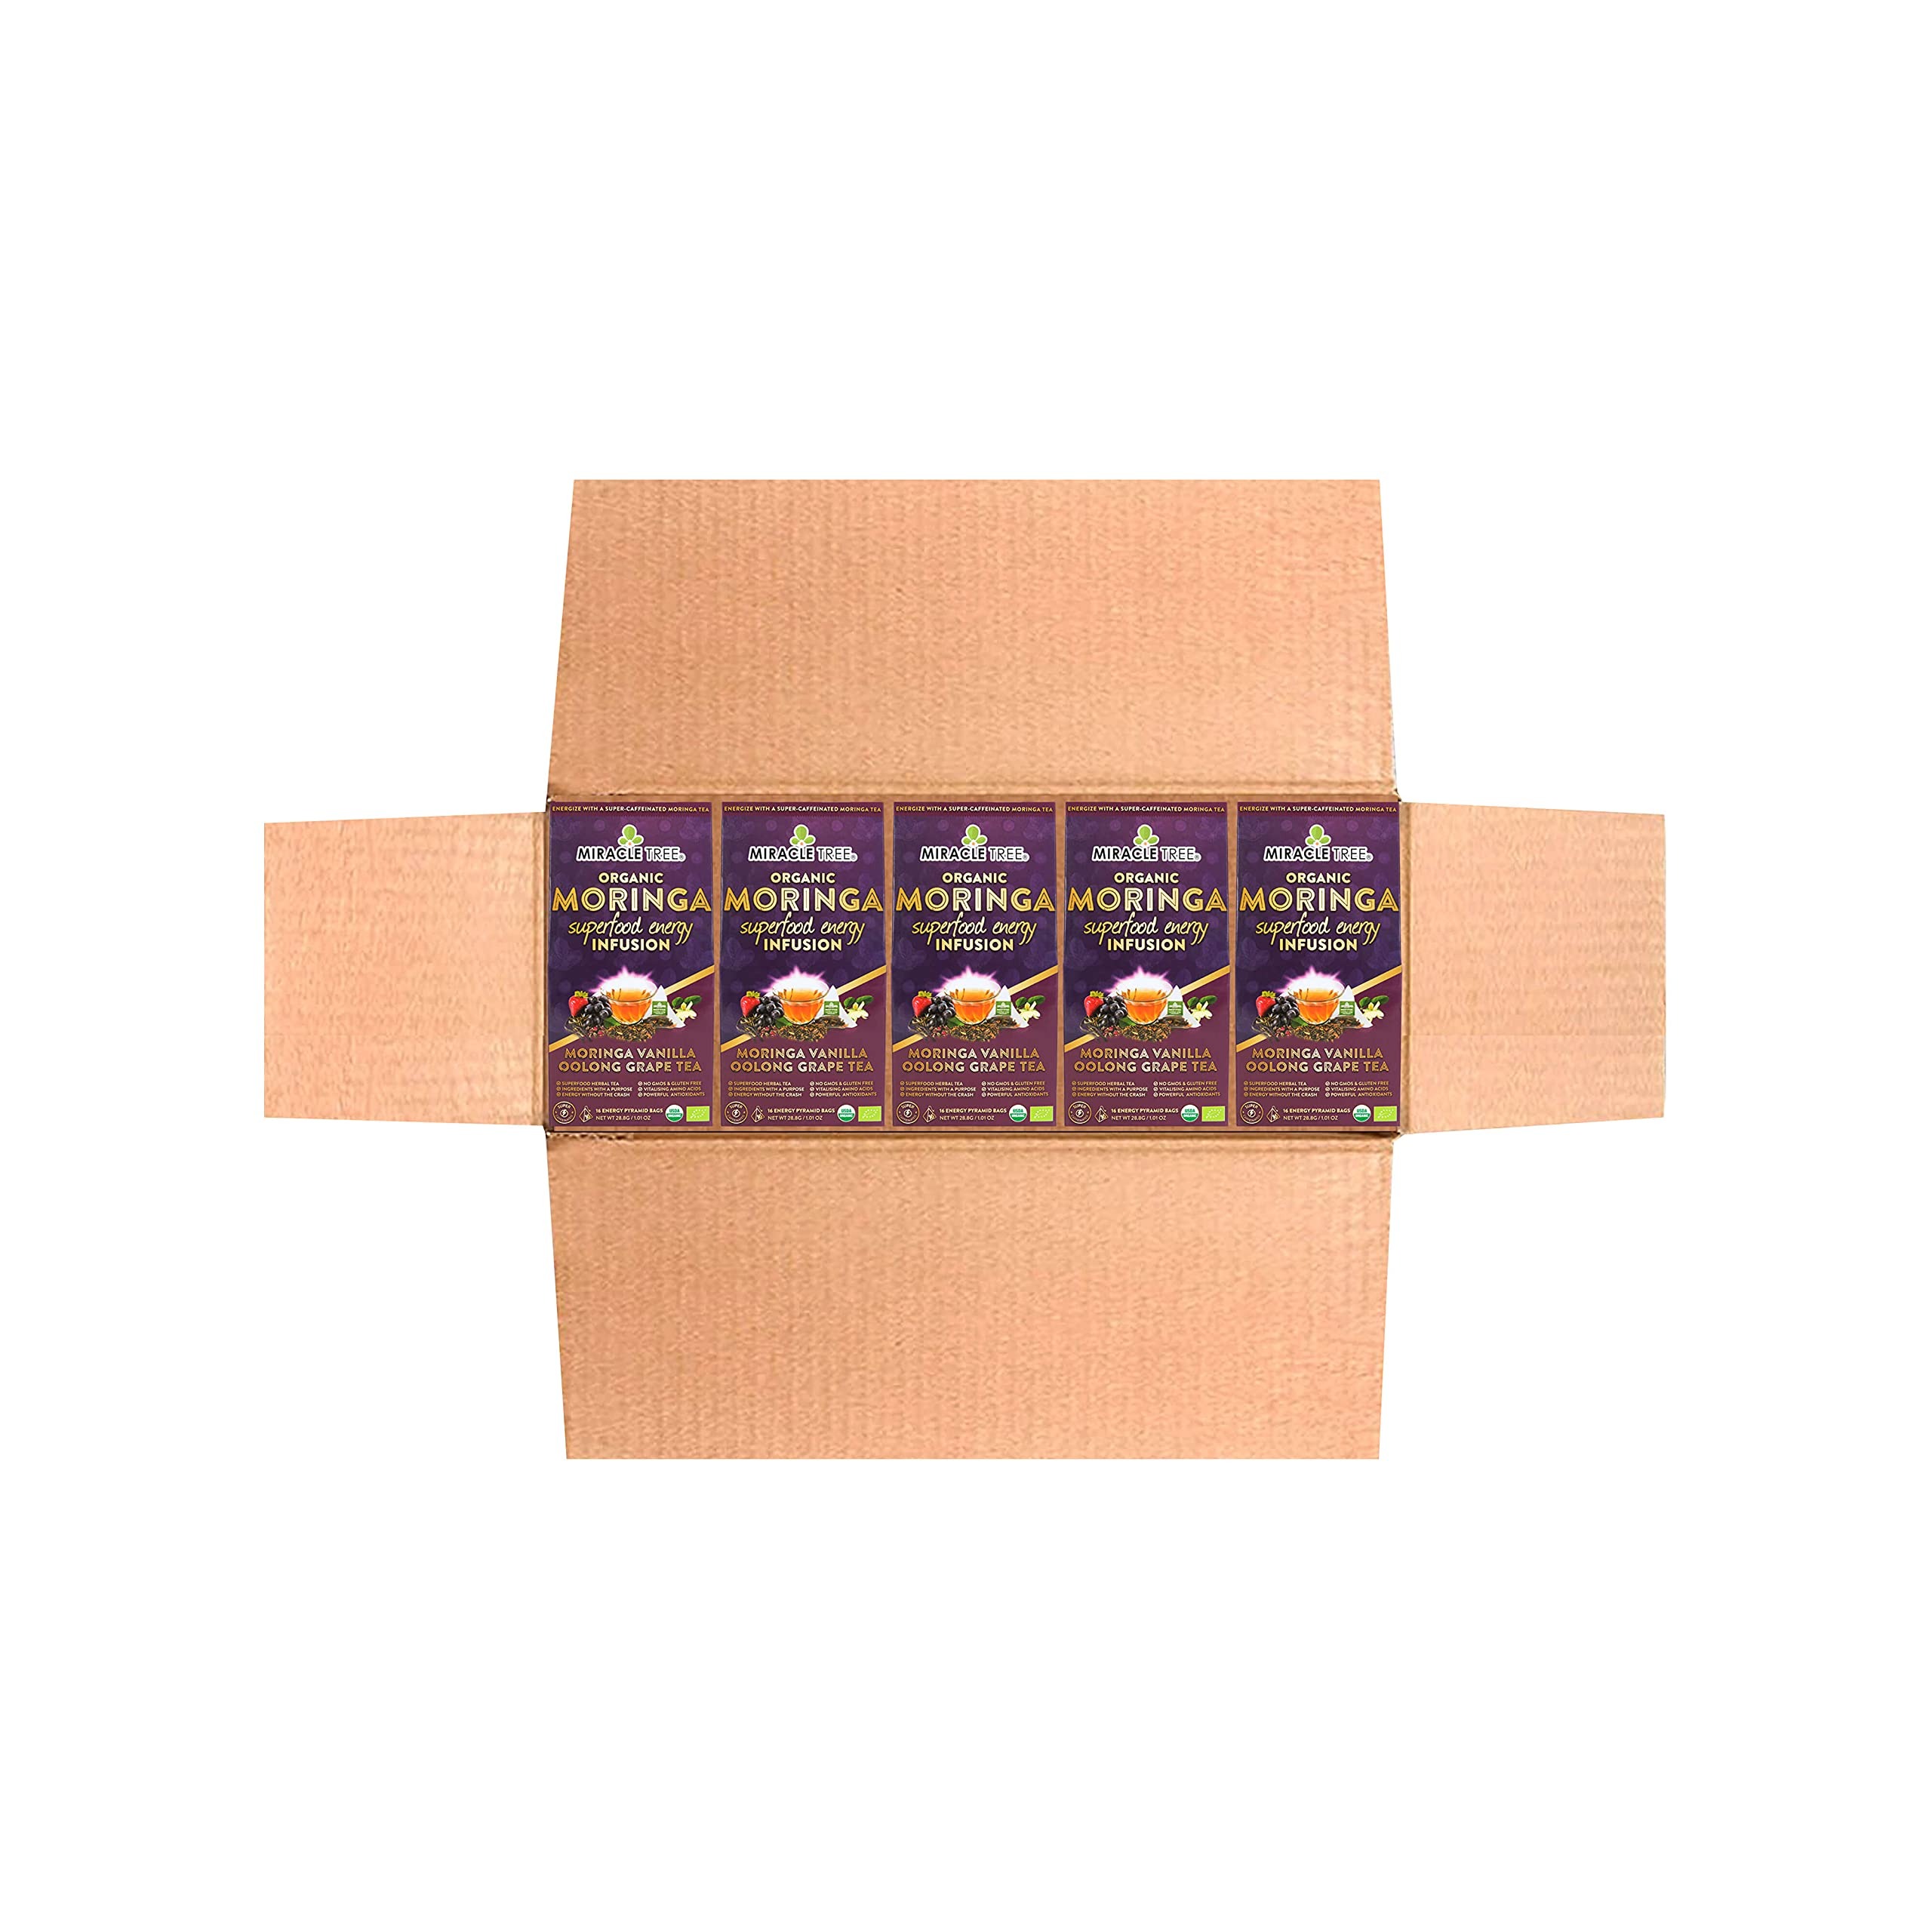
Item Name: Miracle Tree's Moringa Energy Tea - Vanilla Oolong Grape | Super Caffeinated Blend | Healthy Coffee Alternative, Perfect for Focus | Organic Certified & Non-GMO | 5 X 16 Pyramid Sachets
Bullet Point 1: WHY CHOOSE MIRACLE TREE ENERGIZING MORINGA INFUSIONS - Our super caffeinated moringa infusions are unique because they use premium, organic ingredients with each flavor purposefully crafted by our master tea blenders for a wonderful taste experience with every sip.
Bullet Point 2: SUPER CHARGE YOUR DAY WITH MORE CAFFEINE THAN COFFEE - Our infusions contain 155 mg of organic caffeine which compares to a typical cup of coffee that has only 100-125 mg of caffeine. More importantly, our infusions don't contain sugar/additives, so they're the healthier option!
Bullet Point 3: PREMIUM TASTE & QUALITY – We only use handpicked and quality ingredients, blended perfectly and packaged in premium pyramid sachets. These are the highest quality moringa infusions available.
Bullet Point 4: COFFEE REPLACEMENT – EVERY FLAVOR IS PERFECT FOR INDIVIDUALS LOOKING TO REPLACE COFFEE OR SUGARY ENERGY DRINKS
Bullet Point 5: DISCOVER A NEW LEVEL OF SUPERFOOD - Moringa leaves contain over 90 nutrients, including 47 antioxidants, 25 vitamins & minerals, and all 9 essential amino acids.
Product Description: LOOKING FOR AN ALTERNATIVE TO COFFEE? Each blend contains 155mg of organic caffeine tea extract making it the perfect coffee replacement for those who are looking for an organic energy boost without the jitters and crash. More importantly, our infusions don't contain sugar/additives, so they're the healthier option! EVERY FLAVOR IS PERFECT FOR INDIVIDUALS LOOKING TO REPLACE COFFEE OR SUGARY ENERGY DRINKS as moringa's unique profile of amino acids and antioxidants (especially L-Theanine) counteract caffeine's negative side effects! This refreshing and delicious infusion has more caffeine than a cup of coffee and is powered by one of the world's most nutrient-dense superfoods - moringa.
Value: 16.0
Unit: Count

Price: 43.49